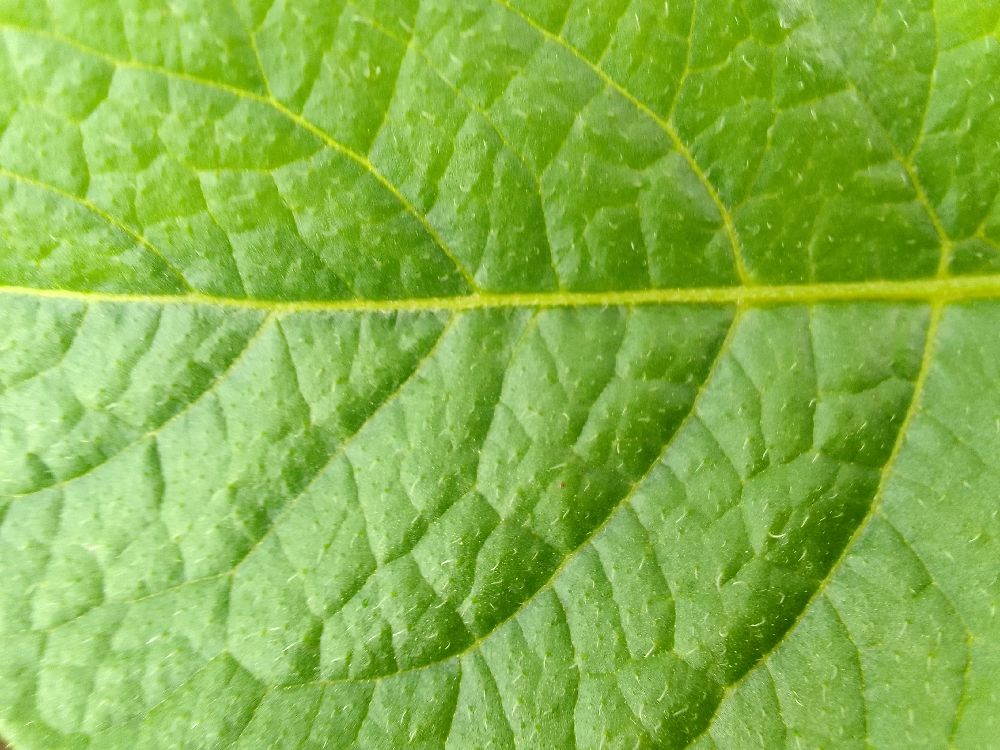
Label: Healthy